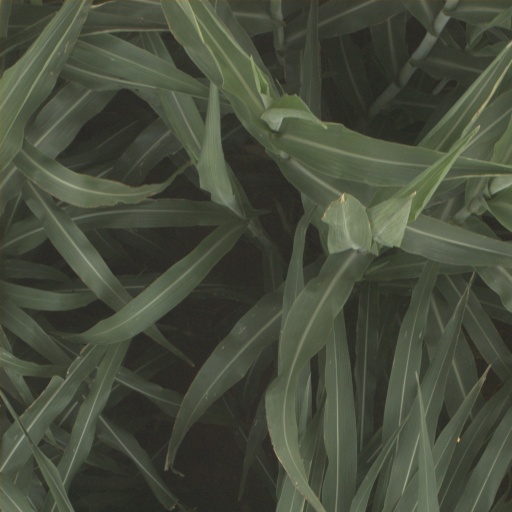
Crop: sorghum